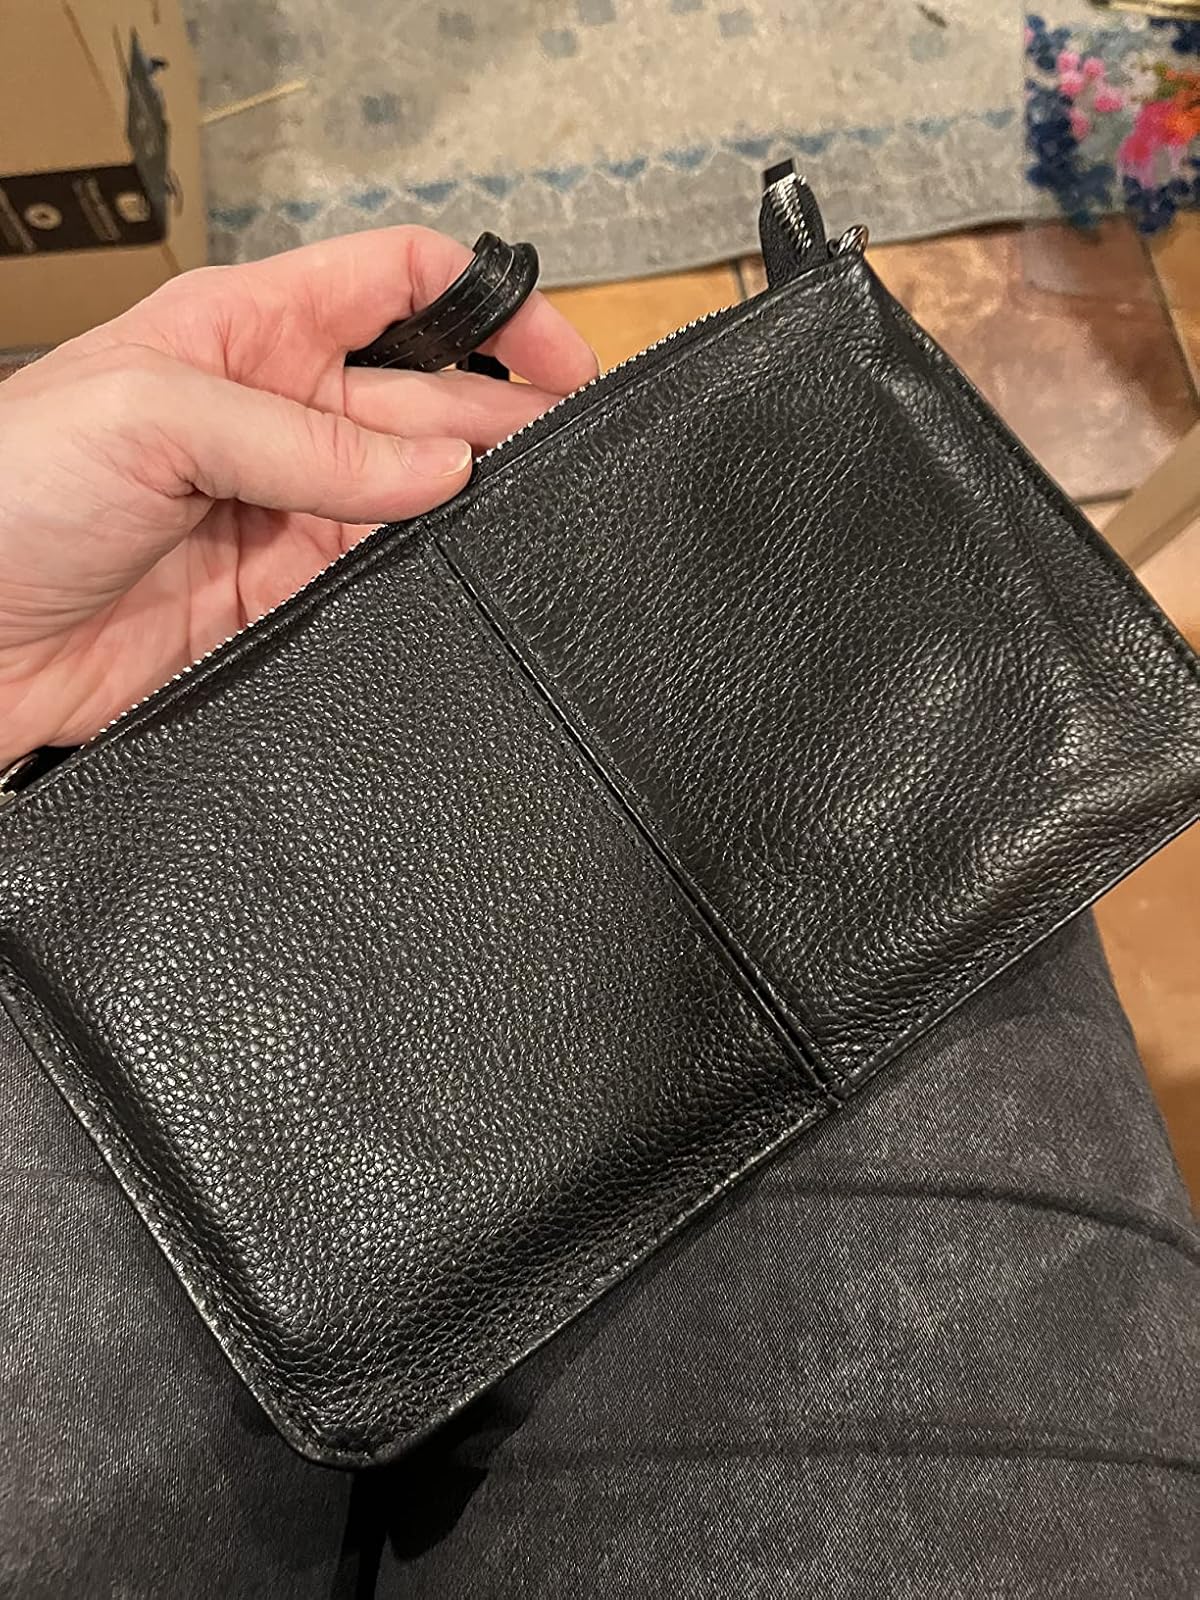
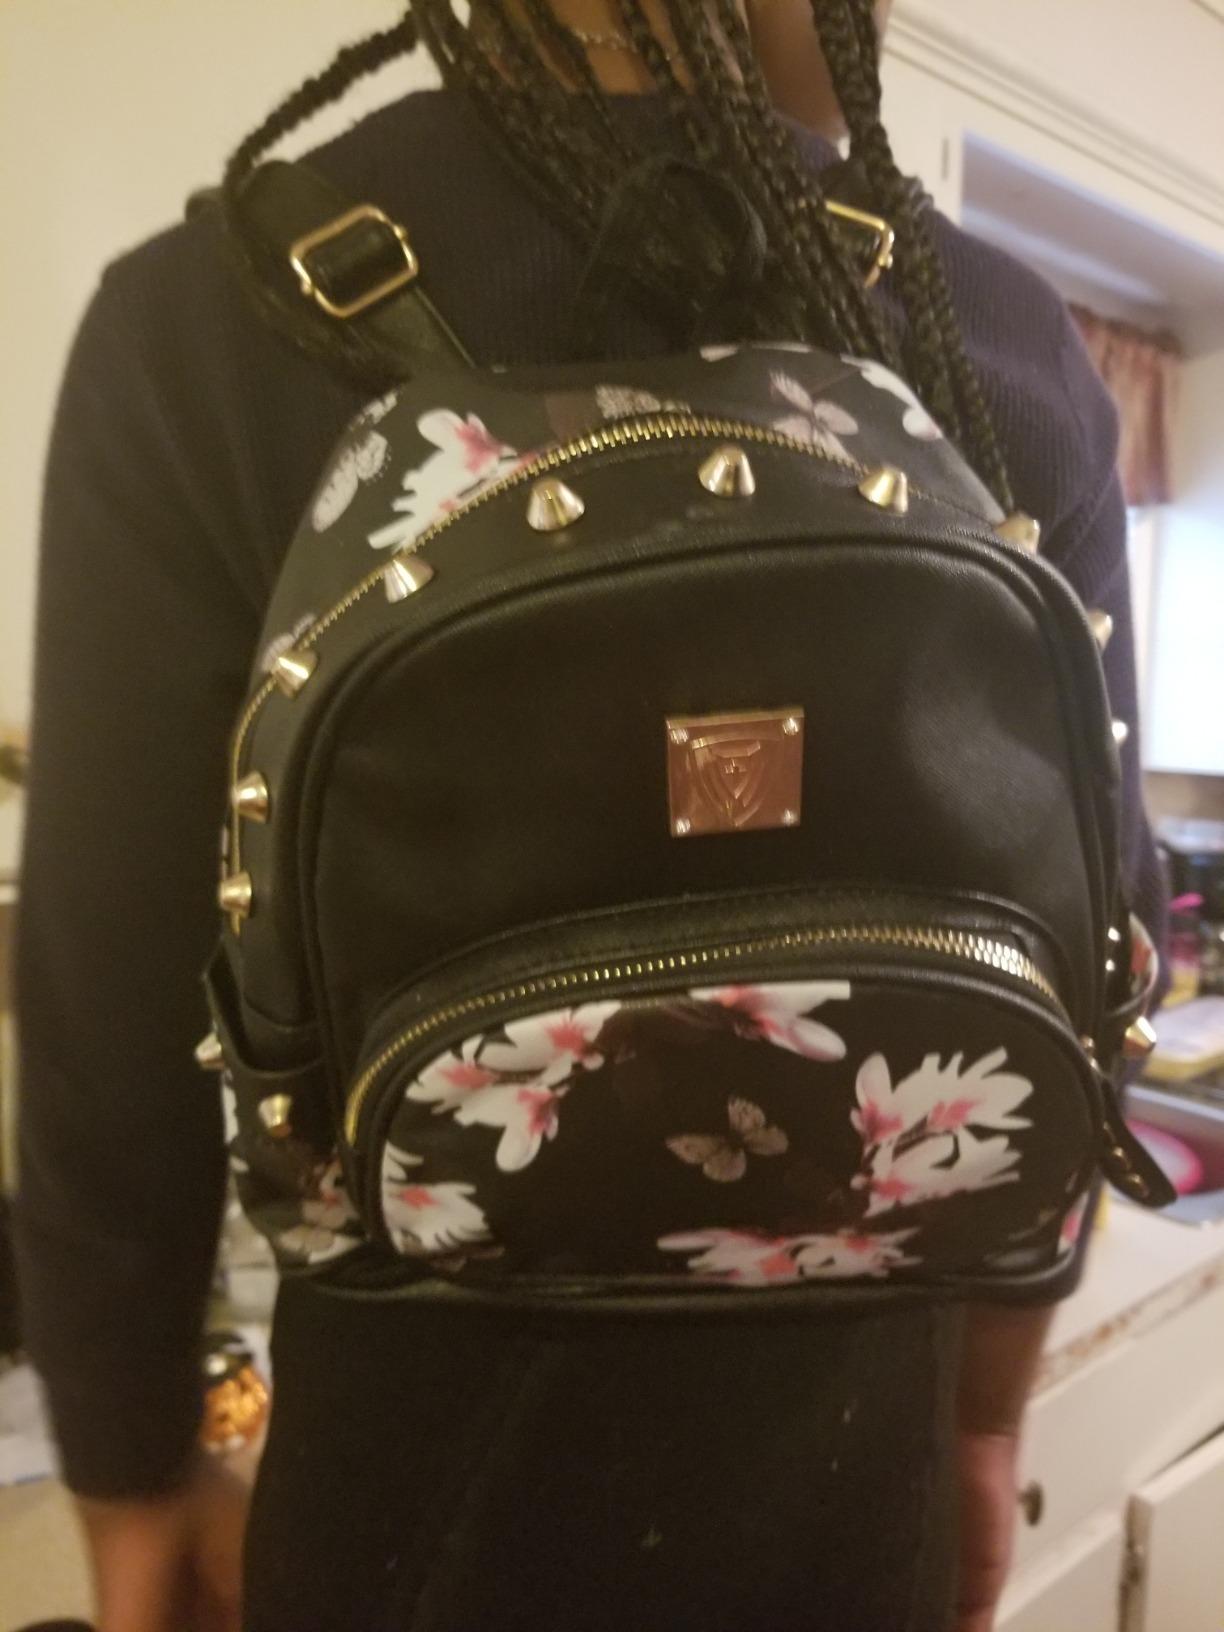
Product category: accessories_handbag
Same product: no